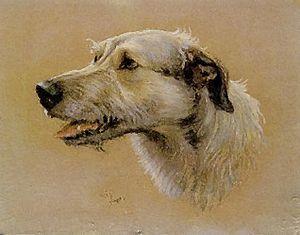
Cecil Charles Windsor Aldin, né le 28 avril 1870 à Slough et mort le 6 janvier 1935 à Londres, est un peintre animalier et illustrateur humoristique anglais.